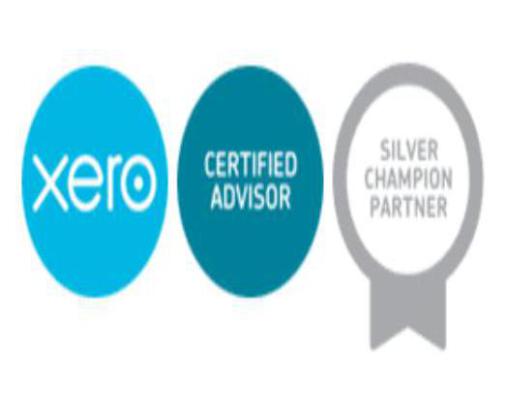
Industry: Others